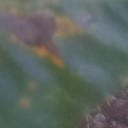
Label: Leaf_rust